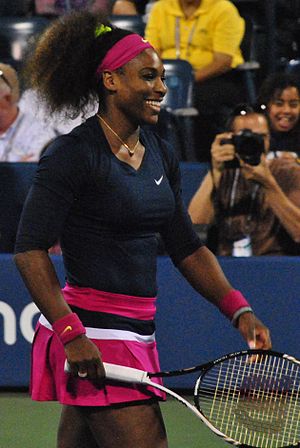
US Open 2012
Serena Williams vandt damesingle for fjerde gang
Serena Williams
US Open 2012 var en tennisturnering, der spilledes udendørs på hardcourt-underlag i perioden 27. august – 9. september 2011. Turneringen var den 132. udgave af US Open og den fjerde og sidste grand slam-turnering i 2012. Den blev spillet på Billie Jean King National Tennis Center i Queens, New York City, USA.